Loren Hightower

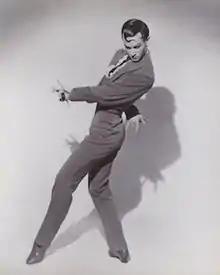

Loren (Tex) Hightower (December 2, 1927 – November 7, 2017) was an American dancer who split his performing career between ballet and musical theatre. He was no relation to ballerina Rosella Hightower.